Alice Acheson

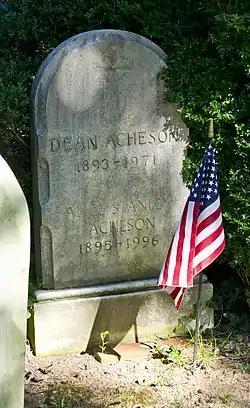
Grave of Alice Acheson in Oak Hill Cemetery.

Acheson was described as a fashionable woman who, though she took scant interest in foreign affairs, was devoted to her husband and would defend him against any ill feeling. The couple were the parents of three children, all of whom survived her, as did six grandchildren and six great-grandchildren.